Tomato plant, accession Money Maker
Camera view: horizontal (90 deg, fisheye); turntable rotation: 240 degrees
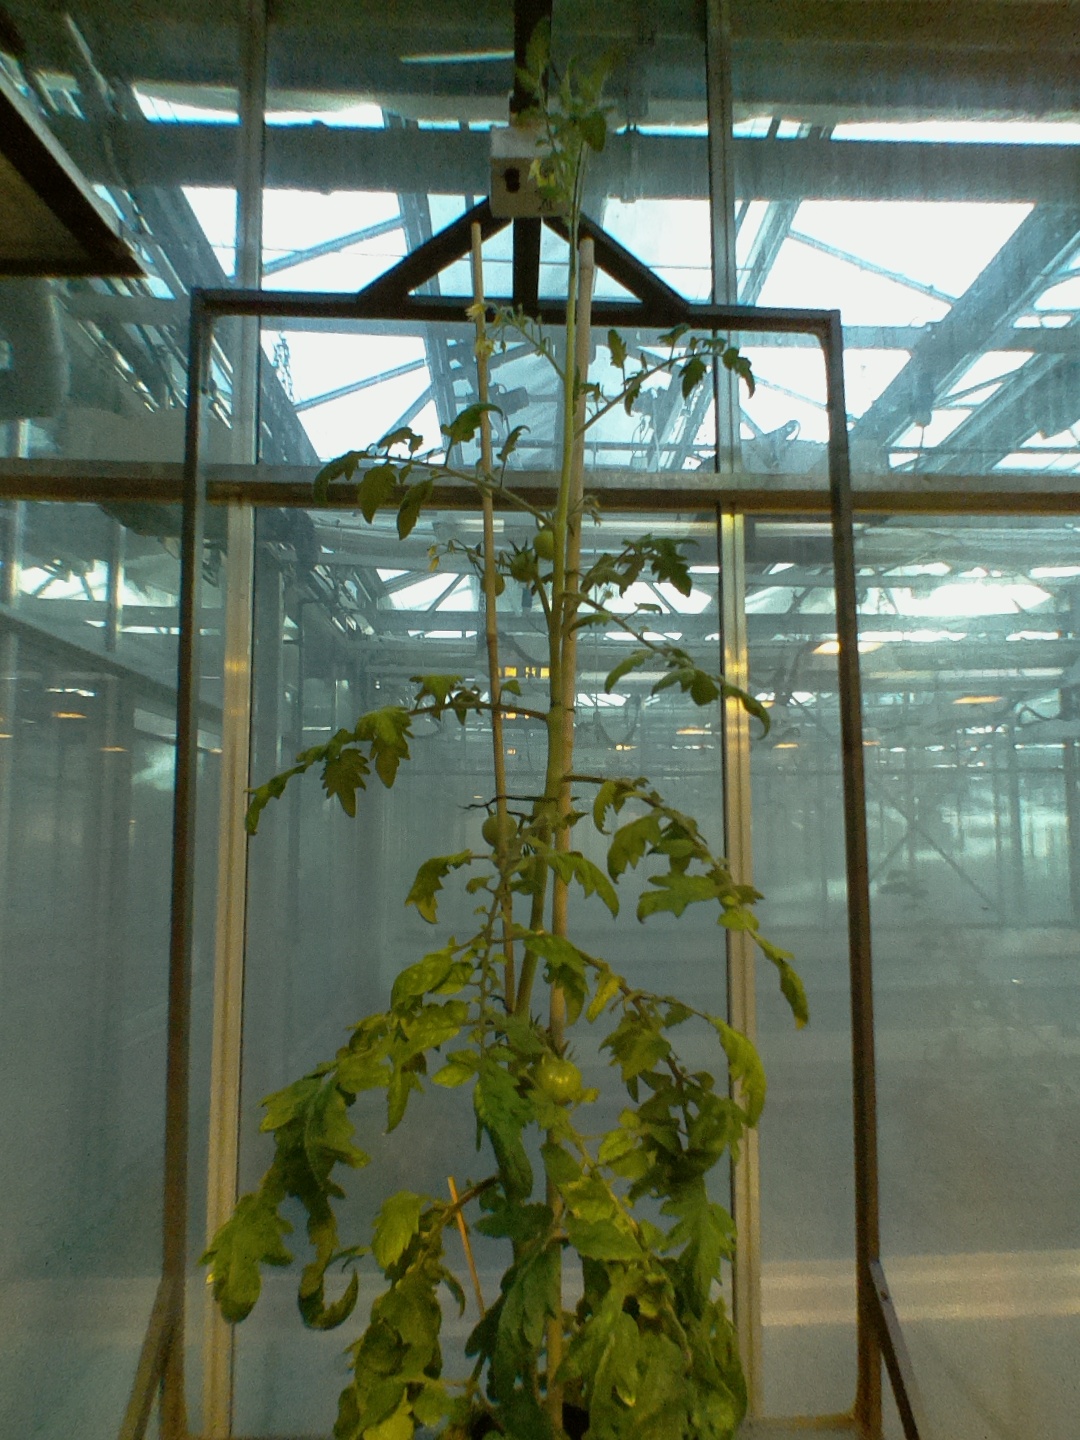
BBCH growth stage 75: 50%-60% of final fruit size